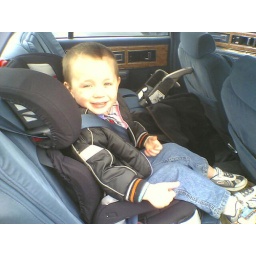
Andrew bought Zeke a car seat just for our car! Thats his other car seat in the background thrown asunder.